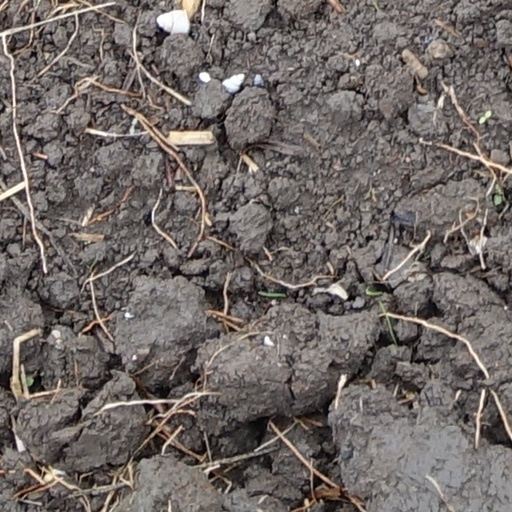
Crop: wheat